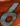
Number: 6